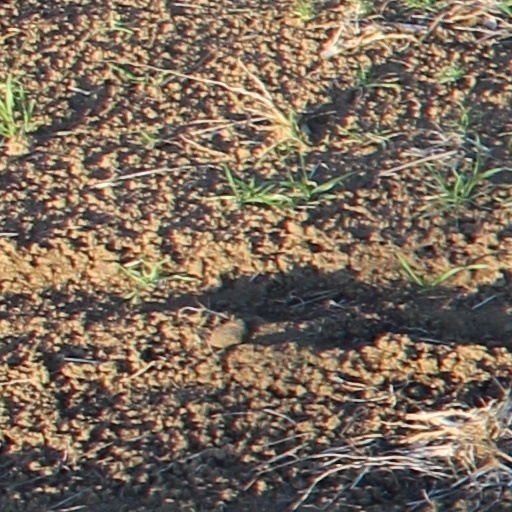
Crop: wheat